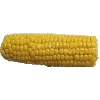
Label: corn